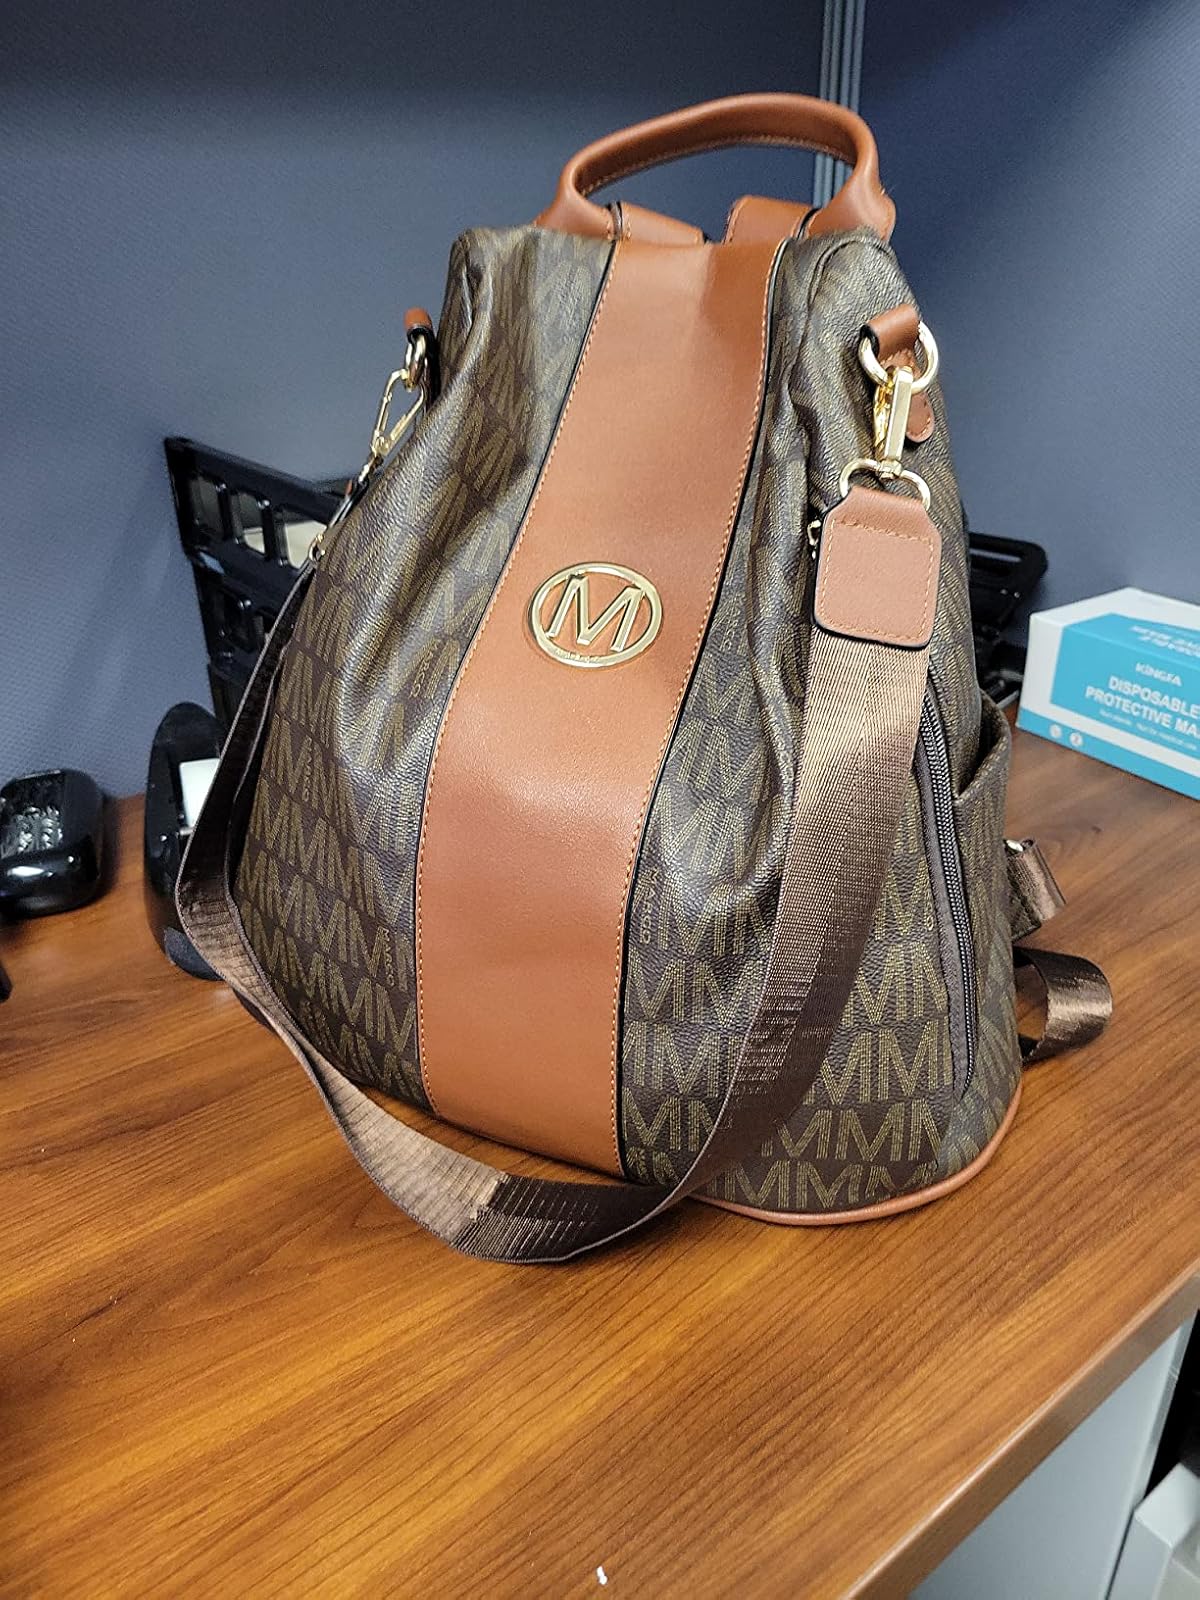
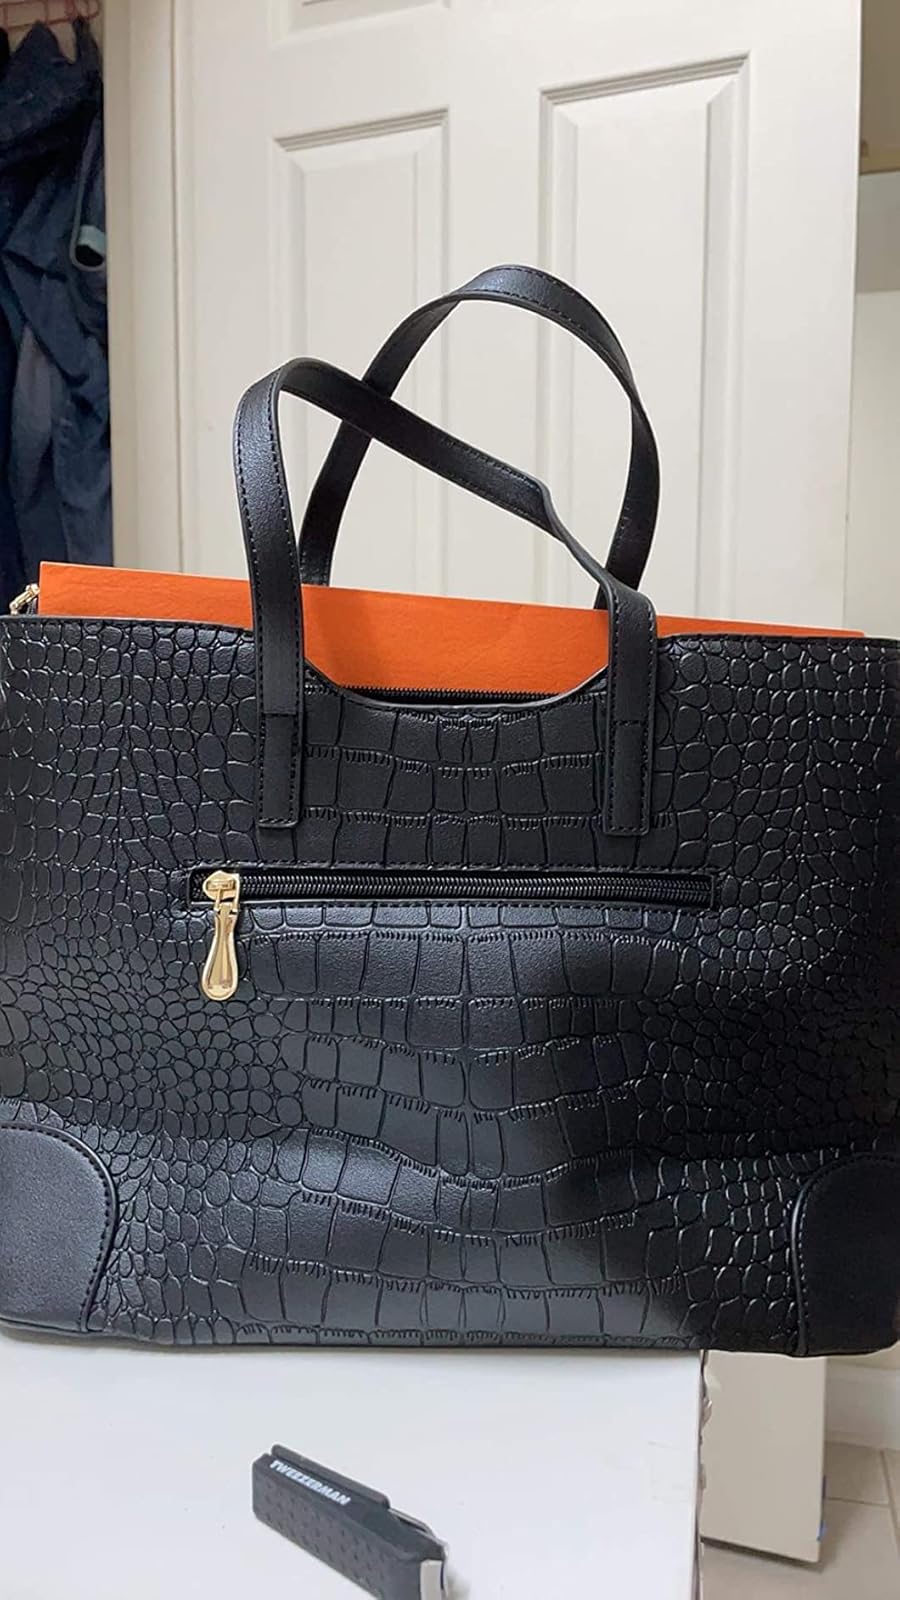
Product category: accessories_handbag
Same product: no